History of Pittsburgh

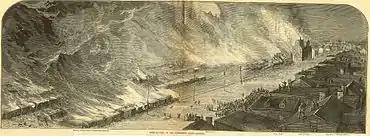
Burning of Pennsylvania Railroad and Union Depot, Pittsburgh, July 21–22, 1877

The iron and steel industry developed rapidly after 1830 and became one of the dominant factors in industrial America by the 1860s.